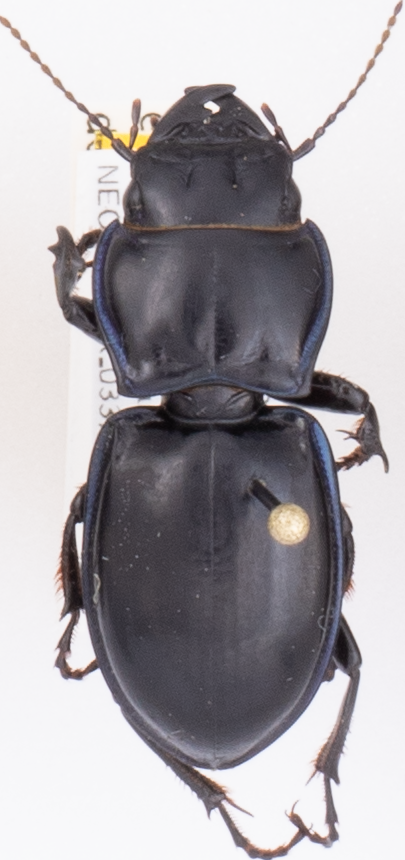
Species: Pasimachus elongatus
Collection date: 2018-07-12
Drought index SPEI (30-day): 0.792
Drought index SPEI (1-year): -0.33
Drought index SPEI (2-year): -0.418